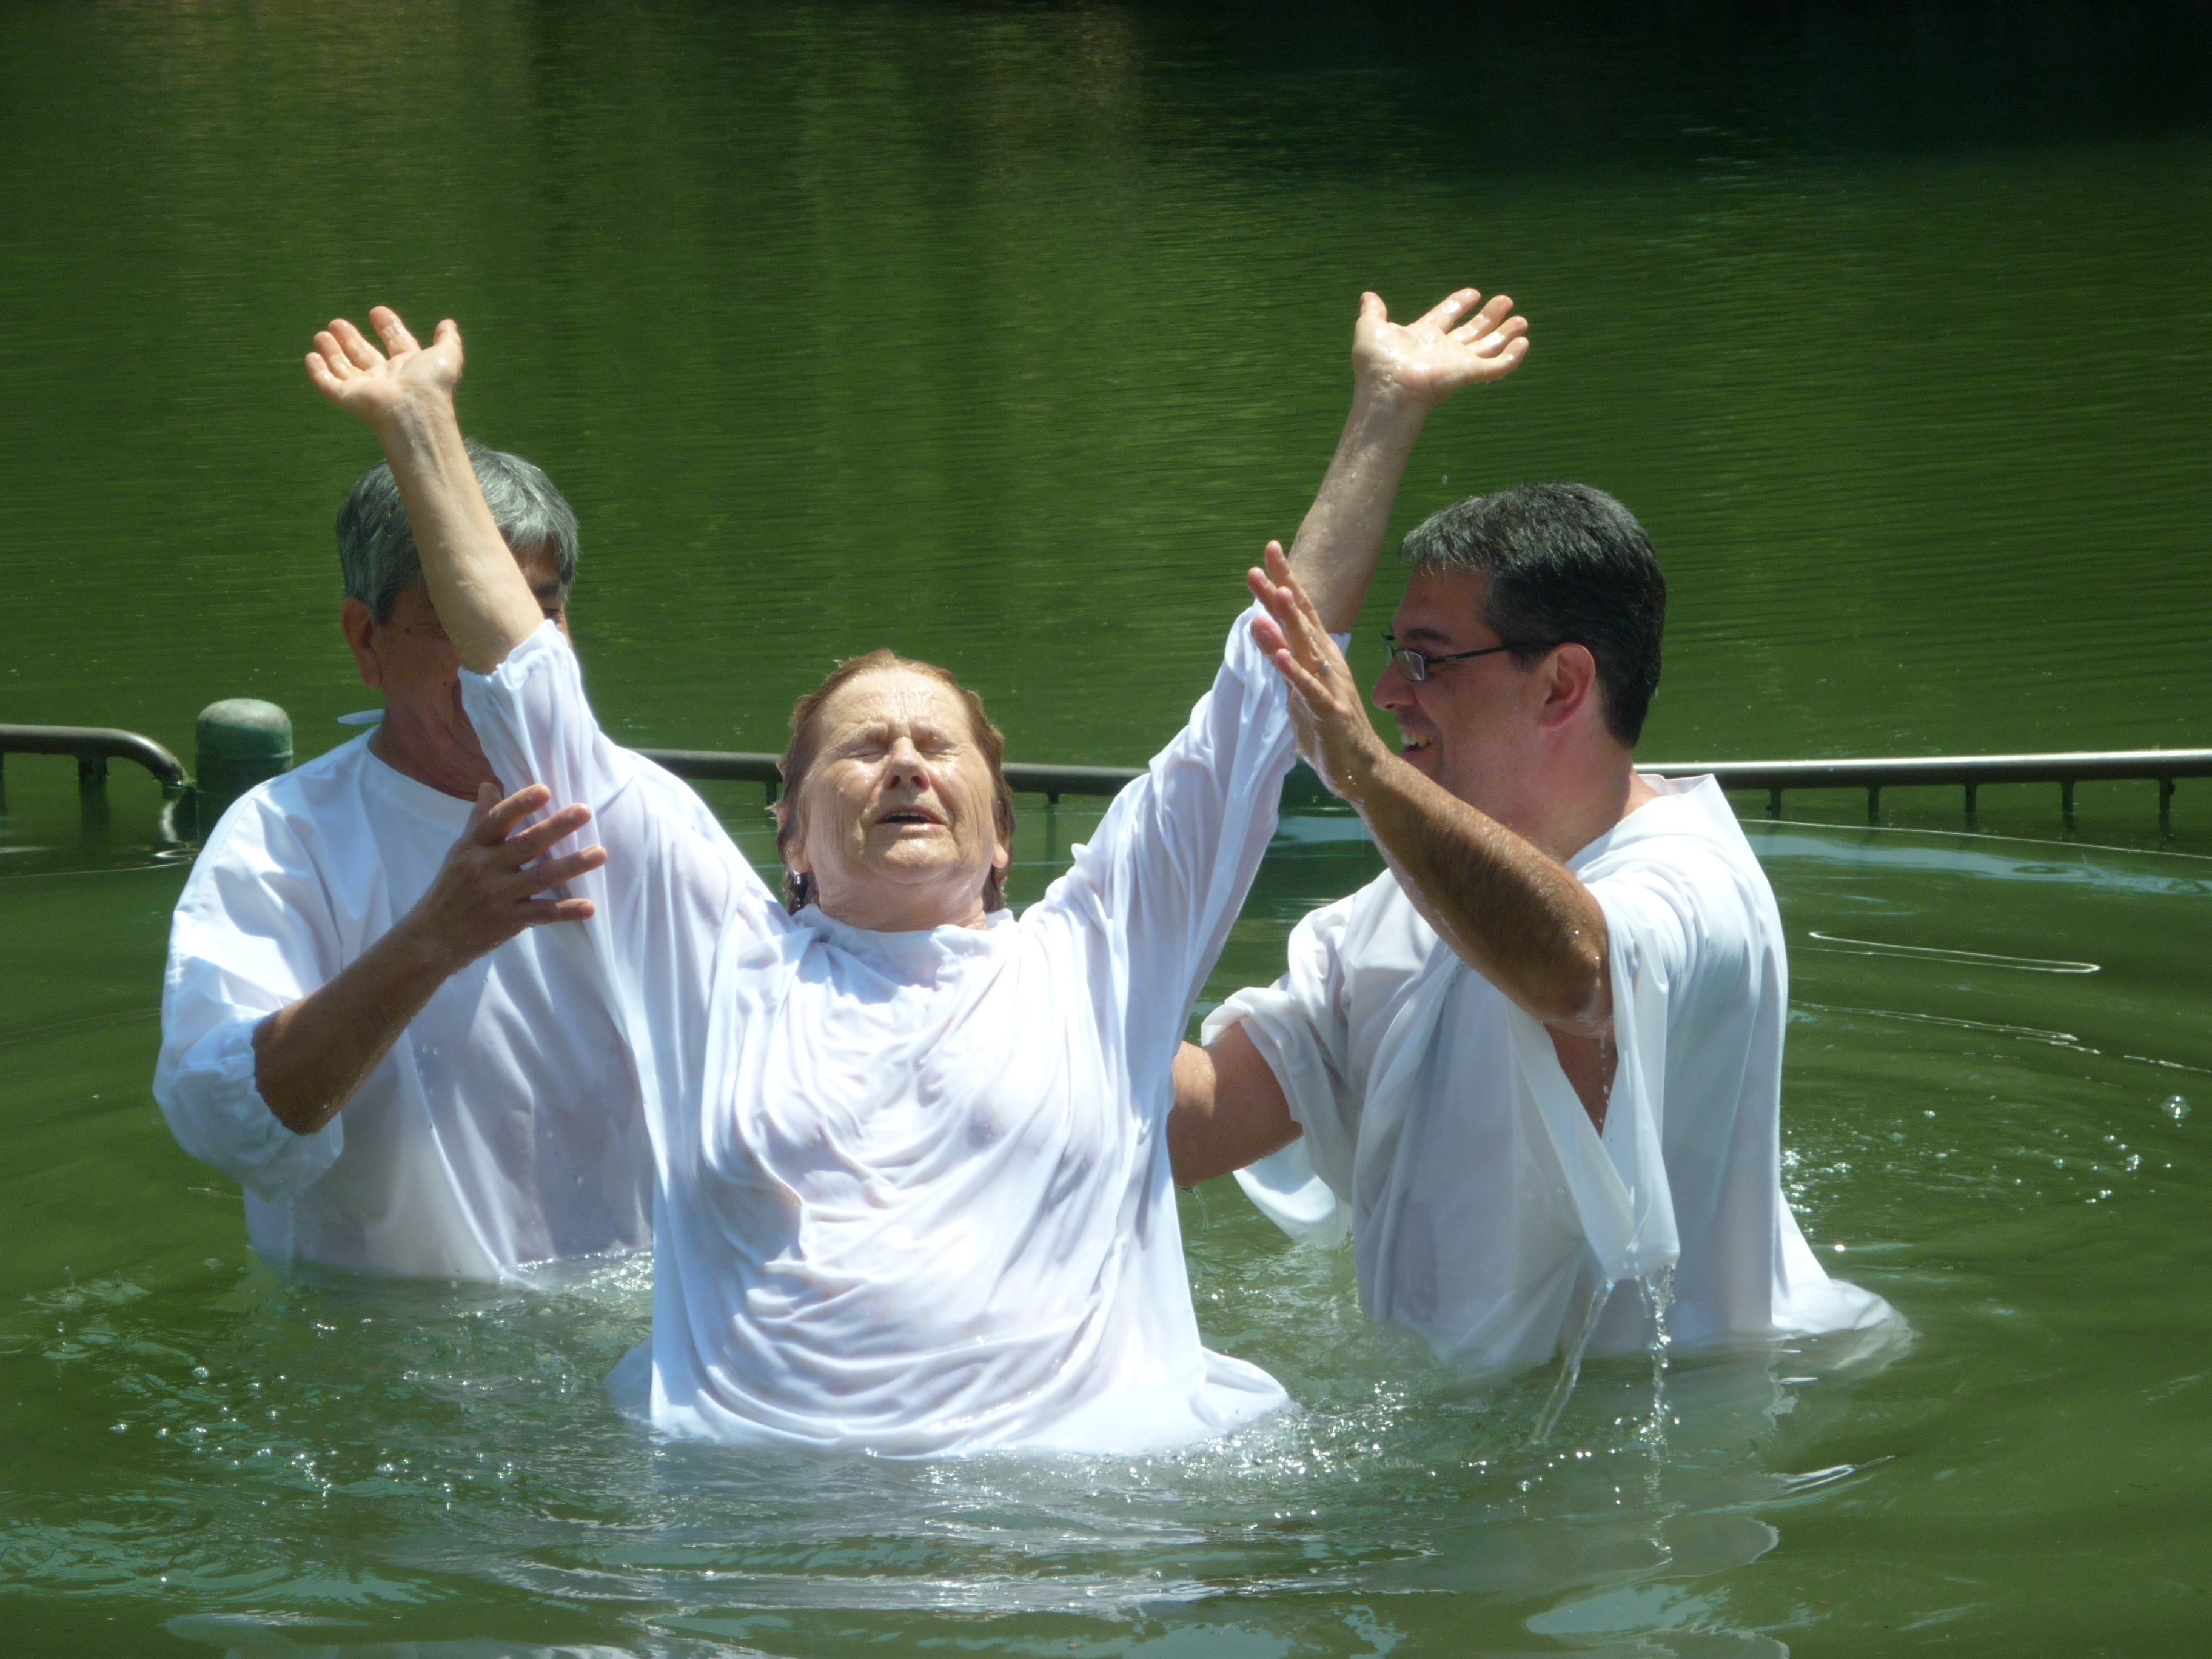
water, grass, girl, vacation, recreation, green, religion, leisure, ceremony, fun, christianity, event, israel, ritual, baptism, immersion, jordan river, yardenit, baptizing